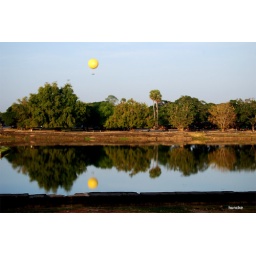
ball in the mirror thinks it's fat..